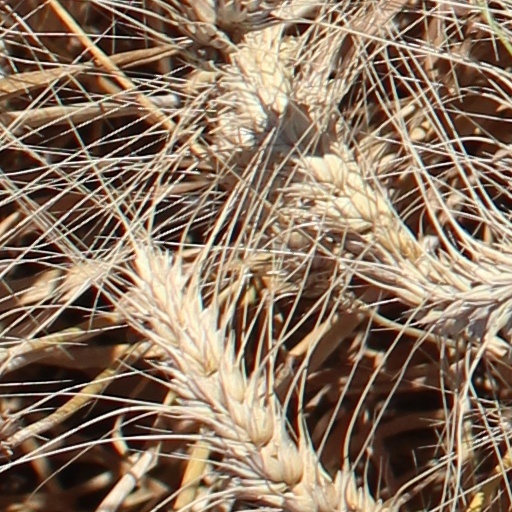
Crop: wheat